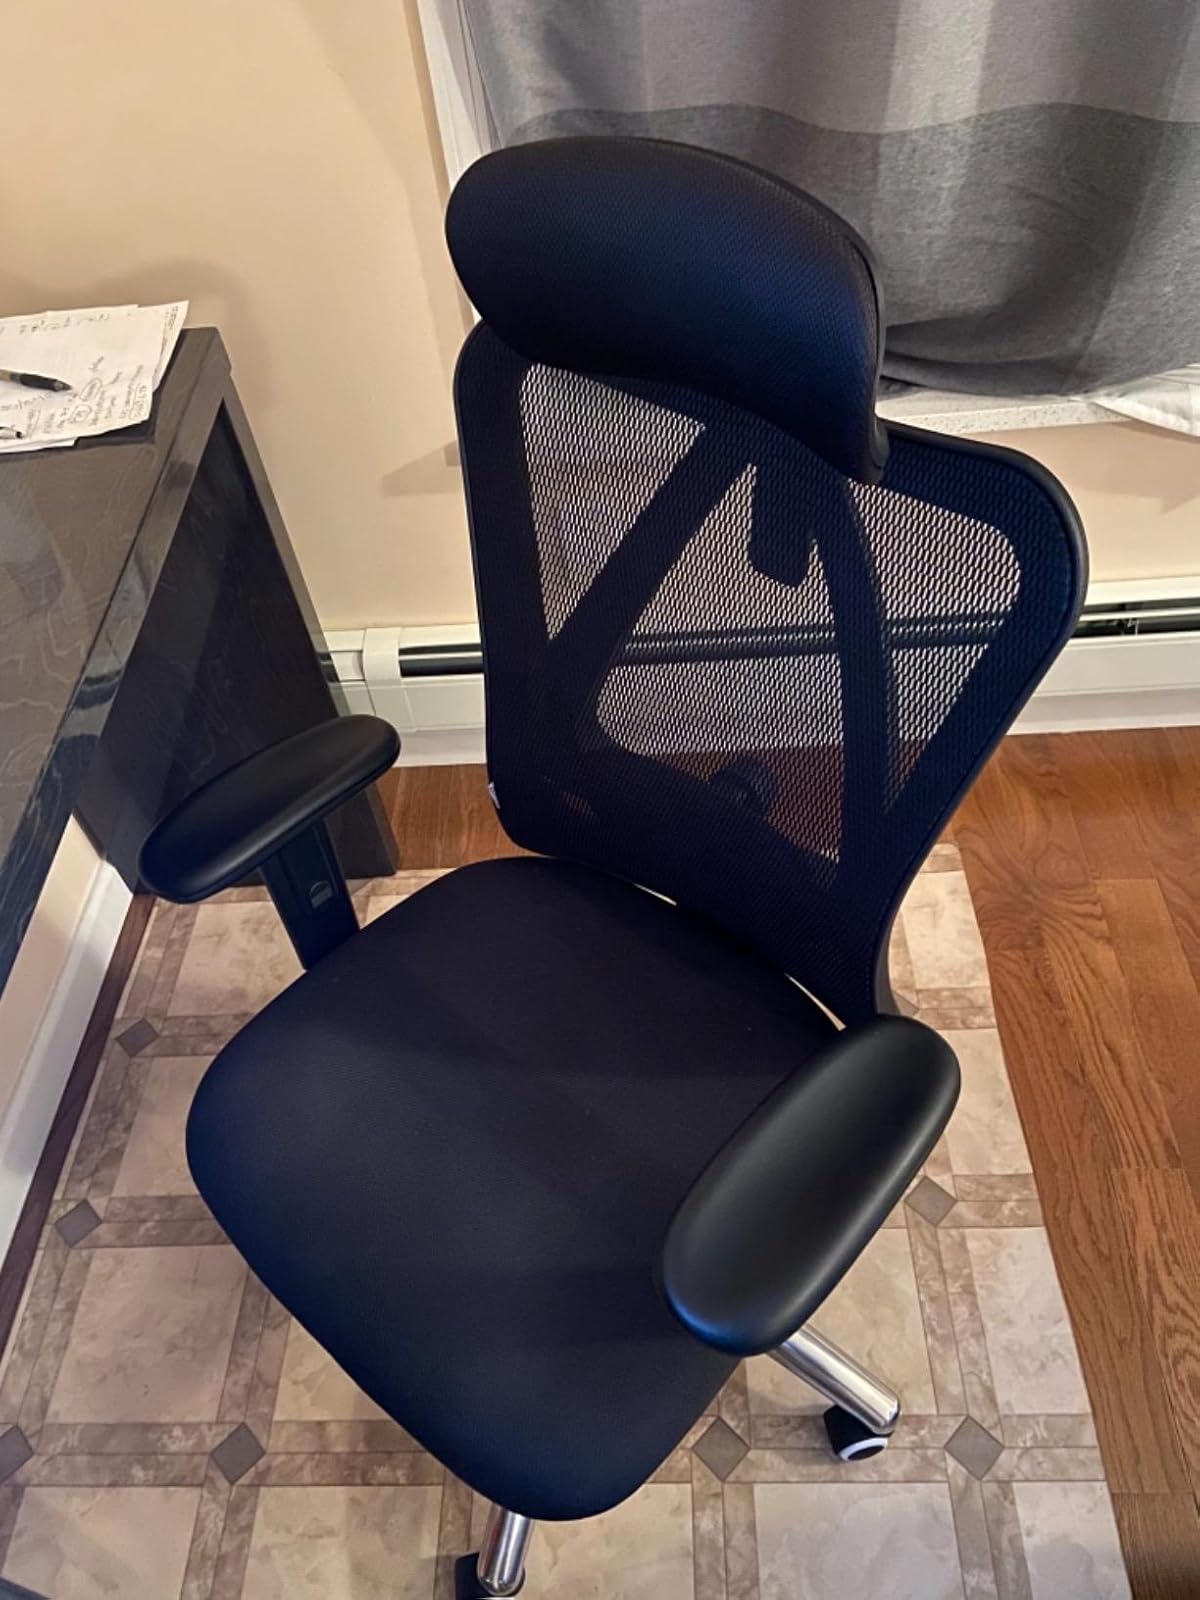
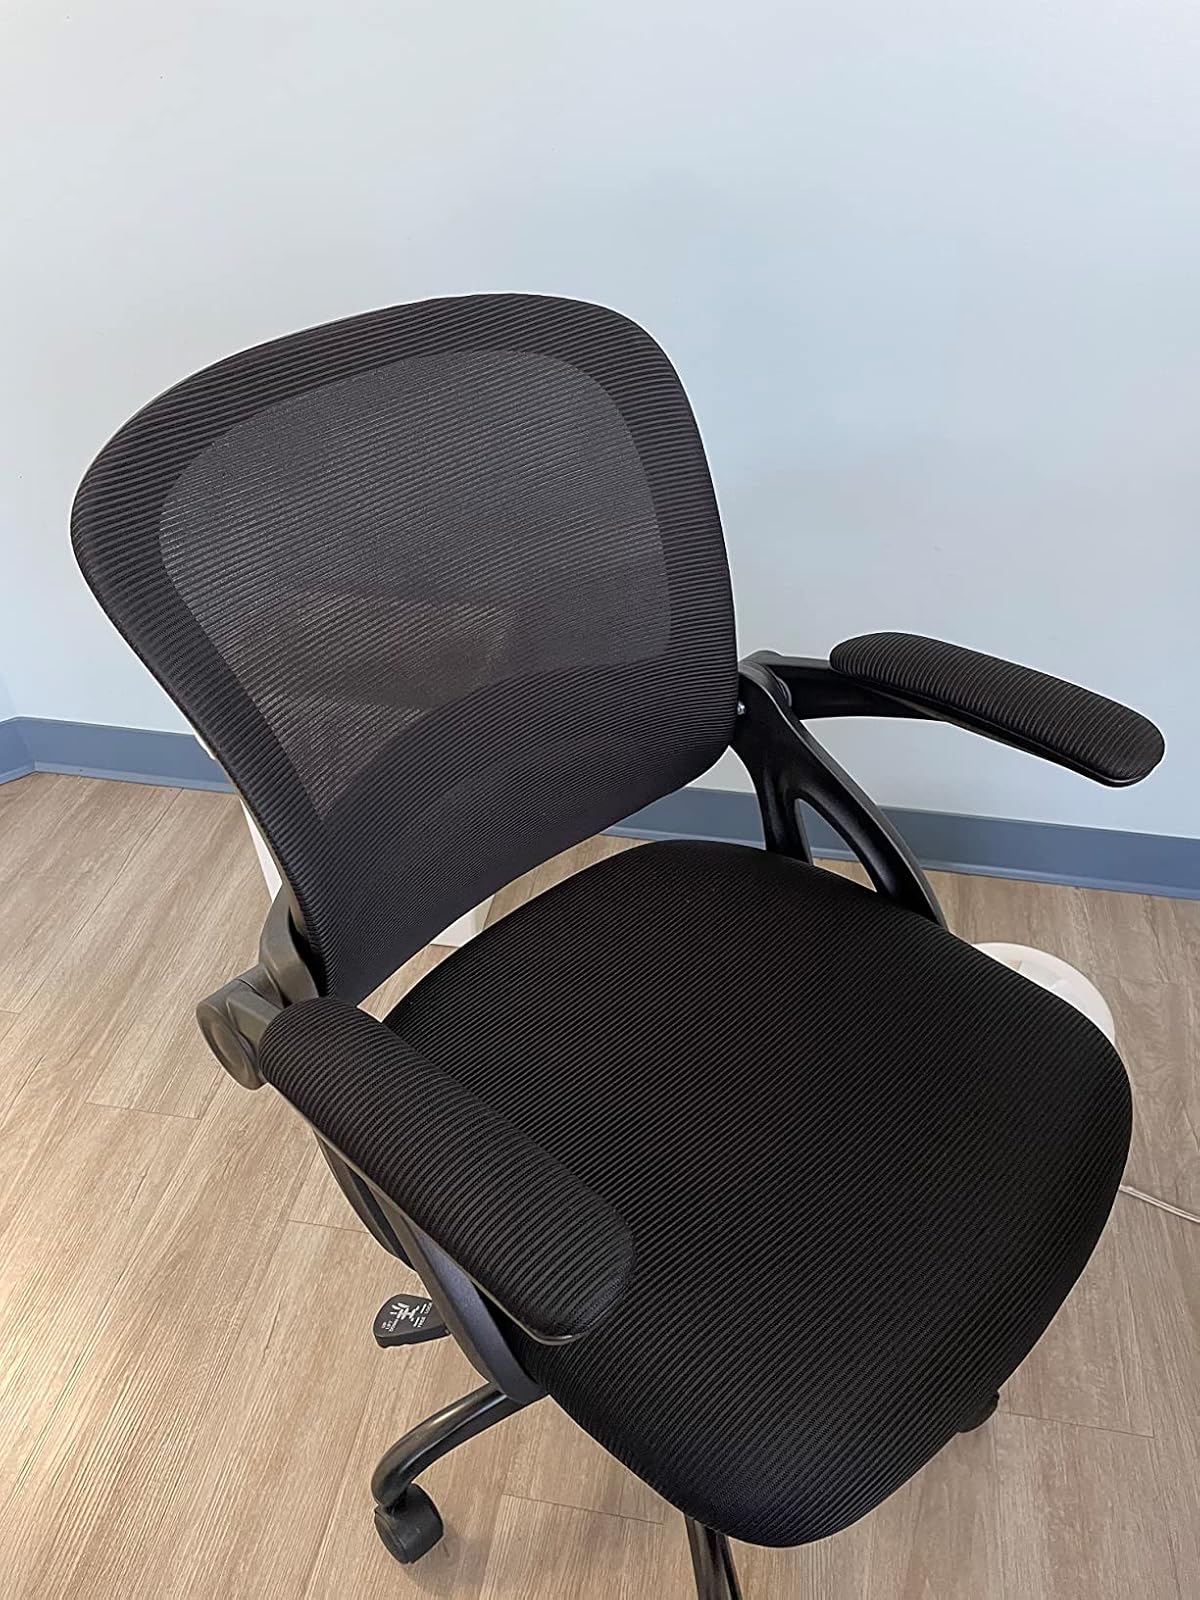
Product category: items_chair
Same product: no